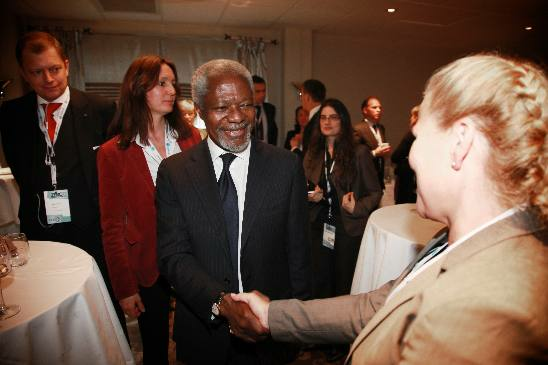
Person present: Yes